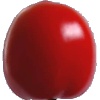
Label: Tomato 4